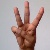
The image shows a hand gesture representing the letter 'W' in Indian Sign Language.